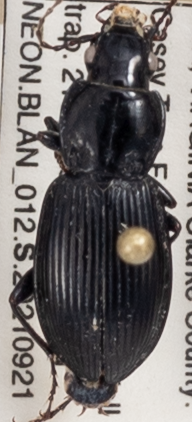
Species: Pterostichus stygicus
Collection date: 2021-09-21
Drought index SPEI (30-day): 1.642
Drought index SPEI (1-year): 0.828
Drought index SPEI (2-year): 0.704